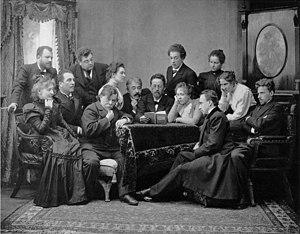
Anton Pavlovitch Tchekhov ou Tchékhov, né le 17 janvier 1860 à Taganrog et mort le 15 juillet 1904 à Badenweiler, est un écrivain russe, principalement nouvelliste et dramaturge.